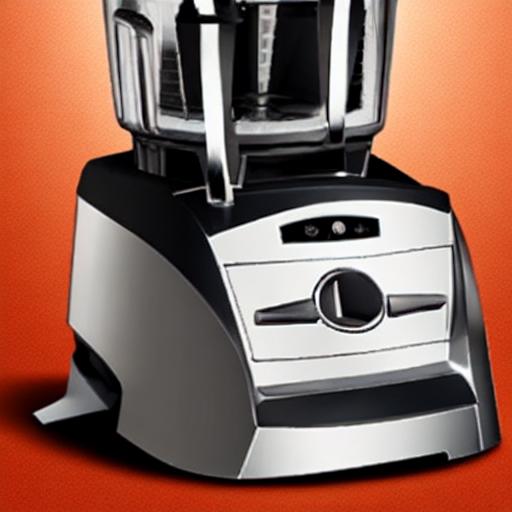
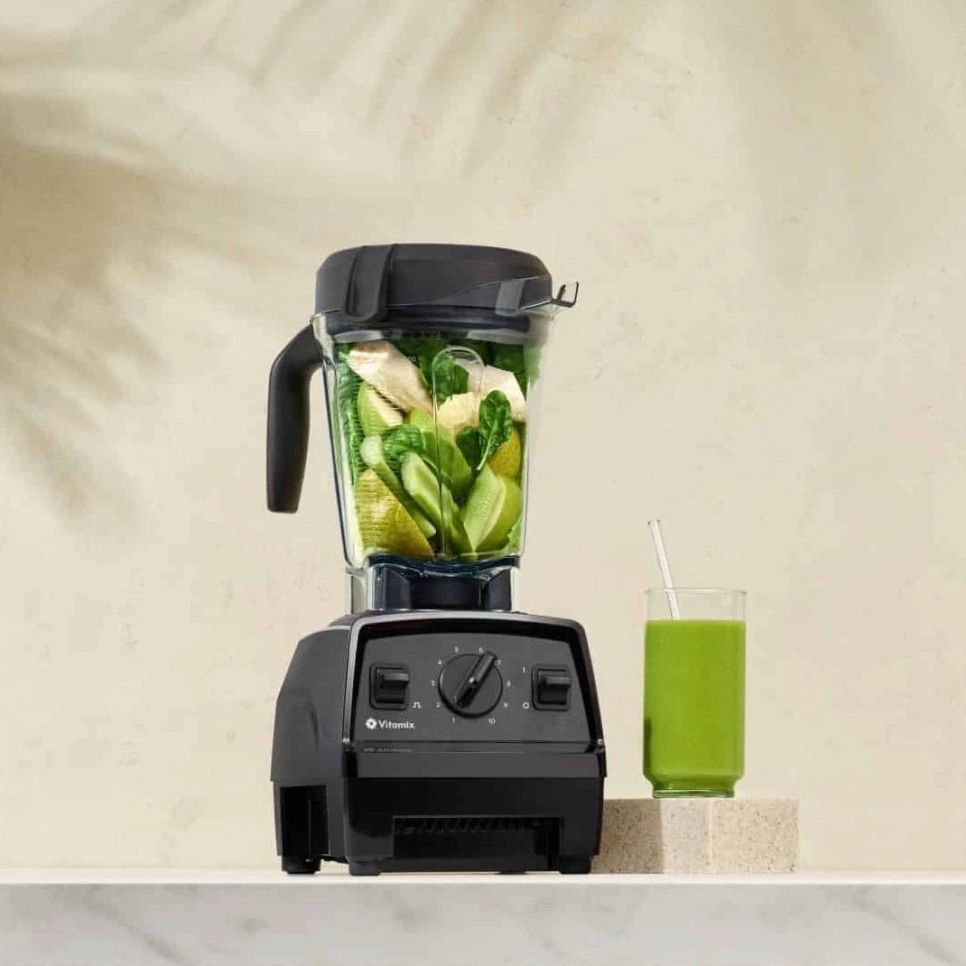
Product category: items_blender
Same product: no